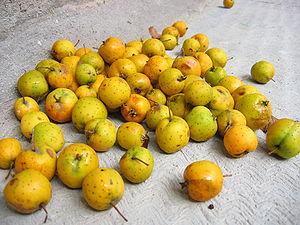
Des “tejocote”, fruits de Crataegus mexicana, Mexican Hawthorn, Aubépine du Mexique.
L'aubépine du Mexique, appelée Tejocote du náhuatl "texocotl" qui signifie "pierre acide", est une espèce d'aubépines originaire de l'État de Chiapas au Mexique et du Guatemala, Honduras, Costa Rica en Amérique centrale.